Rhodes (city)

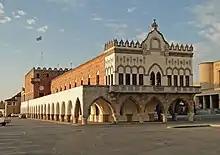
"Palazzo del Governo", another work of Di Fausto, now the Prefecture of the Dodecanese.

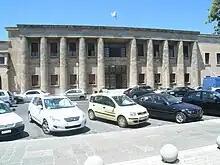
Rhodes courthouse (Di Fausto)

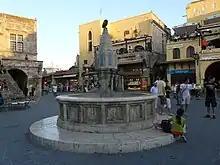
Medieval fountain at Hippokratous Square.

In 1912 Italian troops took the island over with the rest of the Dodecanese Islands, and established an Italian possession known as Italian Islands of the Aegean in 1923.